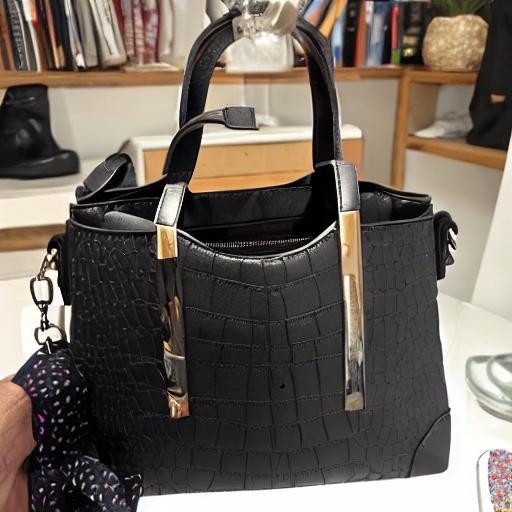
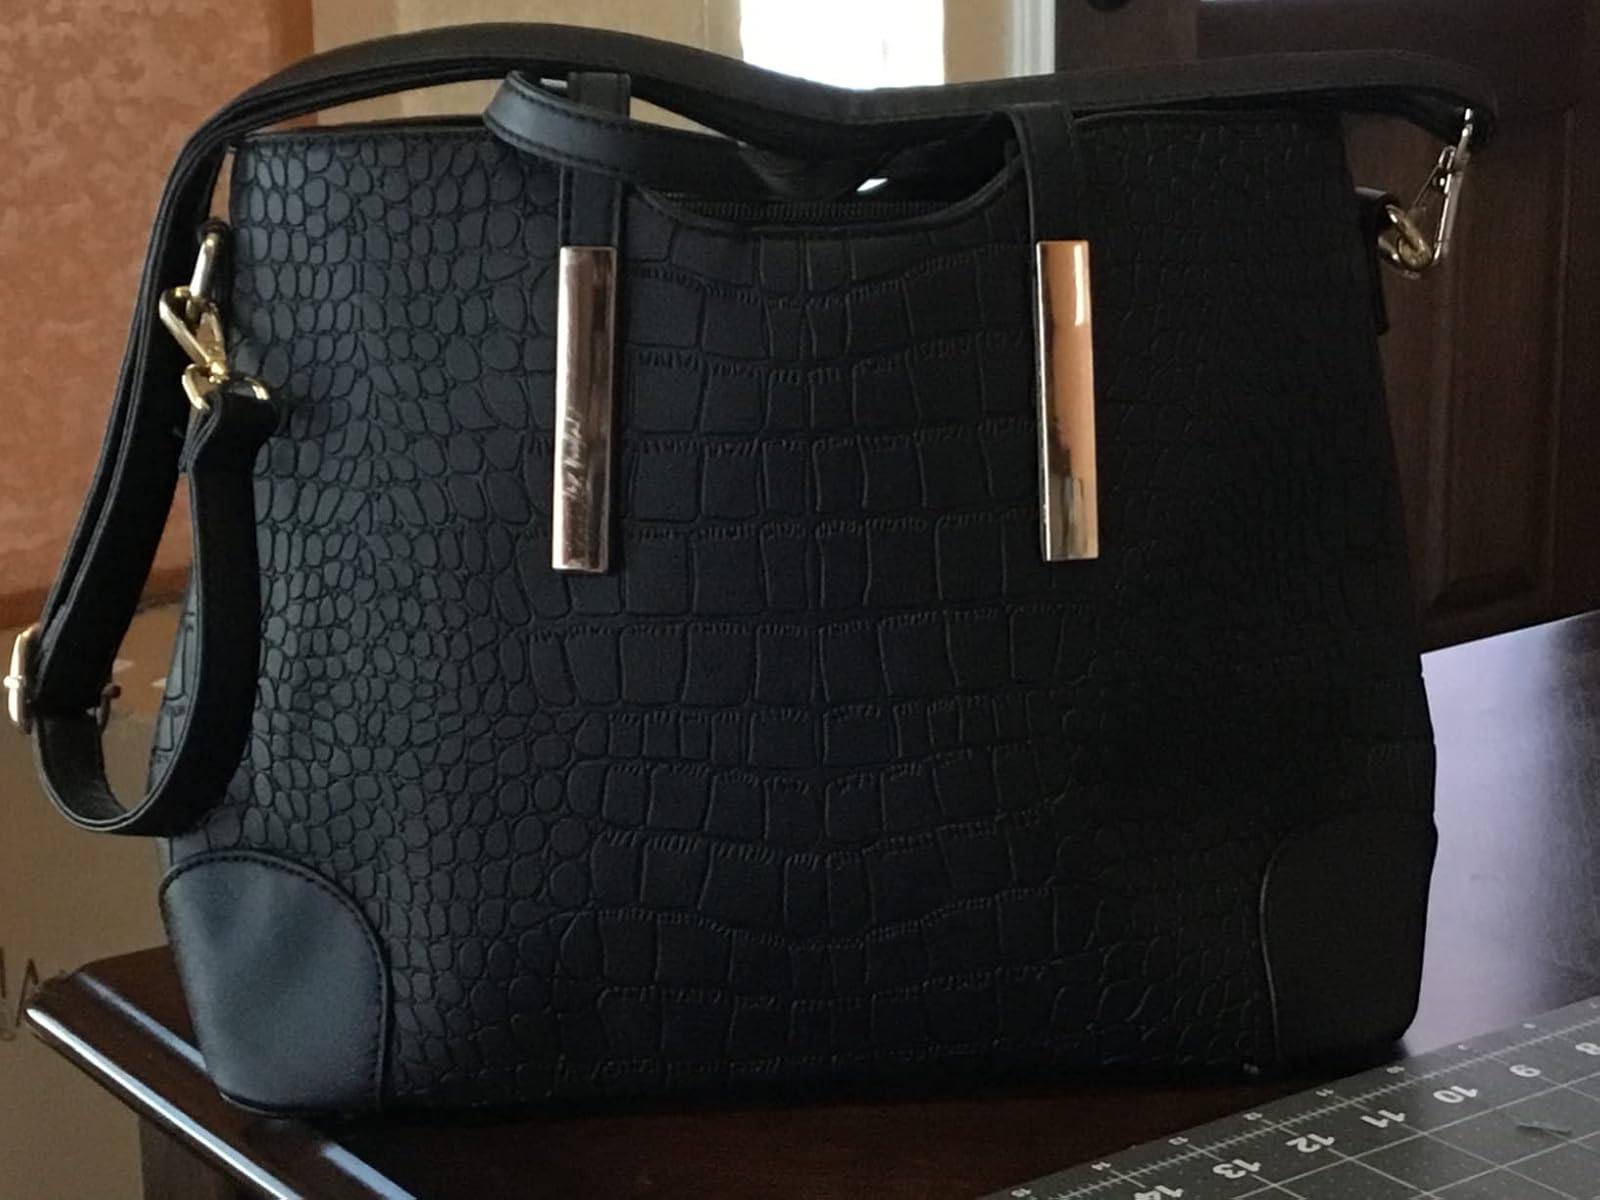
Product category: accessories_handbag
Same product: no